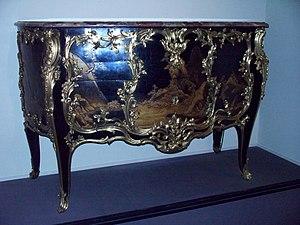
Joseph Baumhauer, est un ébéniste français, marchand ébéniste privilégié du Roi en 1749.